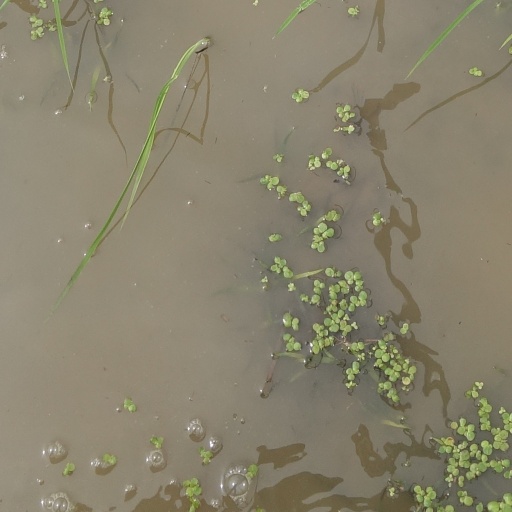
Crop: rice